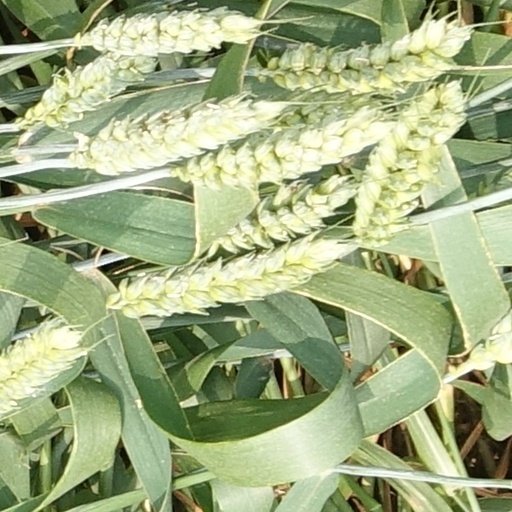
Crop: wheat